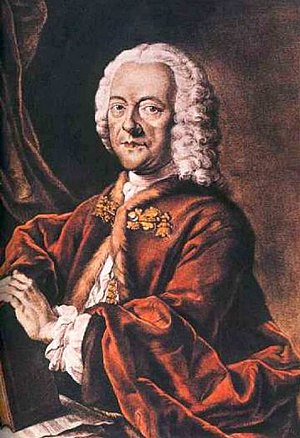
Georg Philipp Telemann
Georg Philipp Telemann var en tysk komponist.